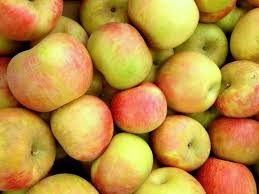
Label: apple